2009 Brownlow Medal

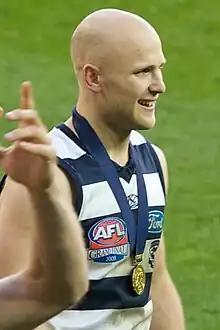
2009 Brownlow Medal winner Ablett Jr would go on to win the 2009 AFL Grand Final with Geelong later in the week.

The 2009 Brownlow Medal was the 82nd year the award was presented to the player adjudged the fairest and best player during the Australian Football League (AFL) home-and-away season. Gary Ablett Jr of the Geelong Football Club won the medal by polling 30 votes during the 2009 AFL season.